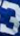
Number: 3